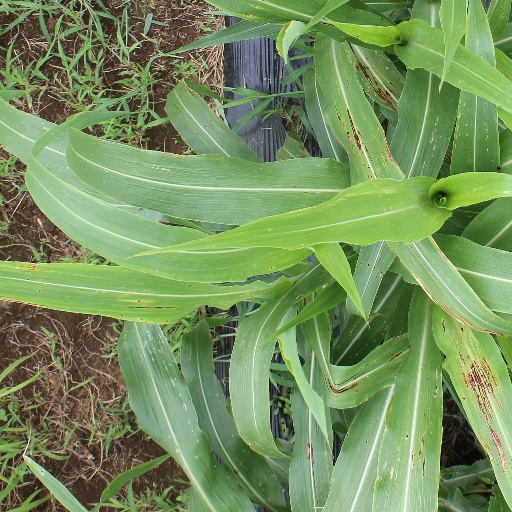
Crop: sorghum